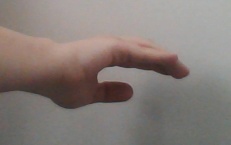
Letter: jeem